List of Philadelphia Union managers

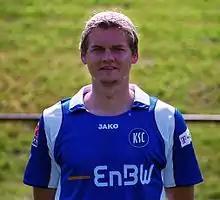
A young soccer player is standing in a field.

The Philadelphia Union is a soccer team based in Chester, Pennsylvania, that competes in Major League Soccer (MLS), the first-division league in the United States. The club began play in 2009 as an expansion team. The Union have had three permanent managers. Their current manager is Bradley Carnell.